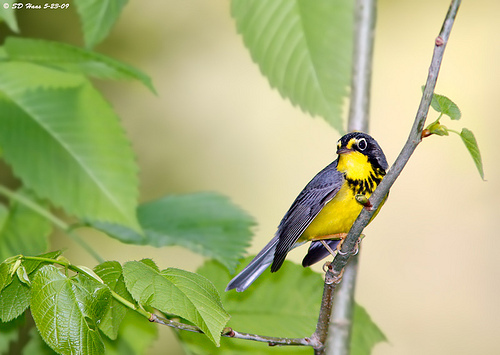
this small bird has a bright yellow belly and supercilliary, a white eyering, a black cheek patch and gray and black covering the rest of the body, with light orange feet and tarsus.
a bird with stark white eyering, yellow superciliaries, and yellow breast.
this bird has a yellow belly, breast, throat and eyebrows and gray head, wings and tail.
this bird is mostly grey but it has a bright yellow belly that extends to the throat, it has some black spots at the breast and a black cheek patch.
the bird has a black and yellow head with a bright yellow chest and stomach.
this is a small bird with a bright yellow belly and breast and grey wings, tail and crown.
a small bird with a very small bill, with a yellow throat and belly, a black band across the breast, and grey-blue wings and tail.
this bird has wings that are blue and has a yellow belly
this bird has gray wings and rectrices, but a bright yellow spotted breast and belly.
this small bird has a yellow breast and belly with black bar markings and grey wings tipped with black.
Species: Canada Warbler